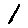
Label: 1